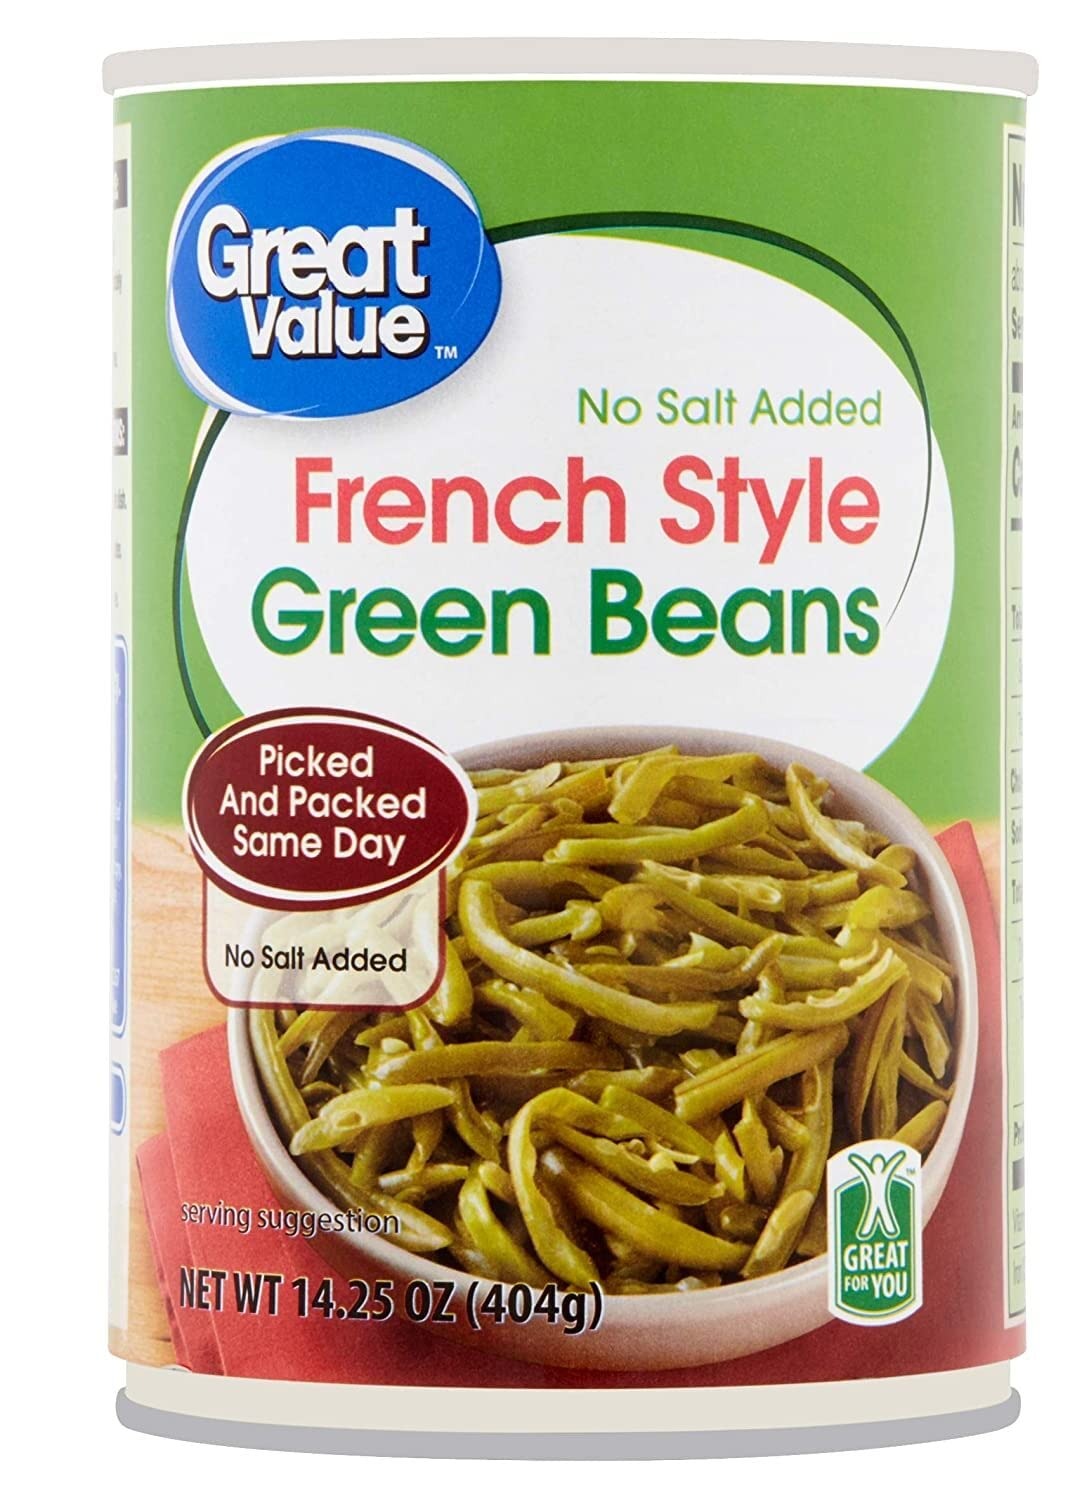
Item Name: Great Value French Style Fresh Picked GF No Salt Added Canned Green Beans - 1 Can (14.25 oz)
Value: 14.25
Unit: Fl Oz

Price: 0.7